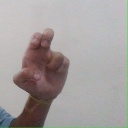
अक्षर: अ